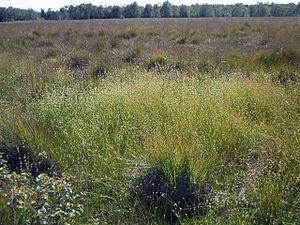
On appelle tourbière ombrotrophe, ou tourbière haute, une zone humide acide et pauvre en minéraux, où flore et faune se sont adaptées à ces conditions extrêmes. Au contraire des marécages ou des tourbières minérotrophes, les tourbières ombrotrophes sont alimentées exclusivement par les précipitations, le brouillard et la fonte des neiges, ainsi que par les sels minéraux transportés par le vent : en cela, elles représentent un type de zone humide spécifique sur le plan hydrologique, écologique et génétique, dont les mousses, accumulées et régénérées au fil des siècles et des millénaires, jouent un rôle essentiel dans la formation de la tourbe.